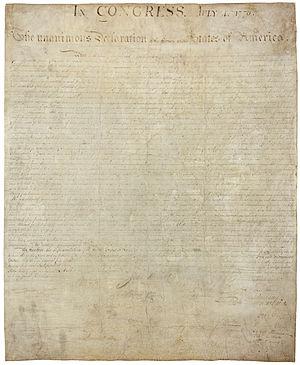
Un document historique est un document contenant une ou plusieurs informations importantes sur une personne, un lieu ou un événement.